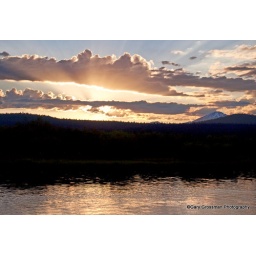
Setting sun behind the Cascade mountain range in central Oregon. Deschuttes river flows in the foreground.